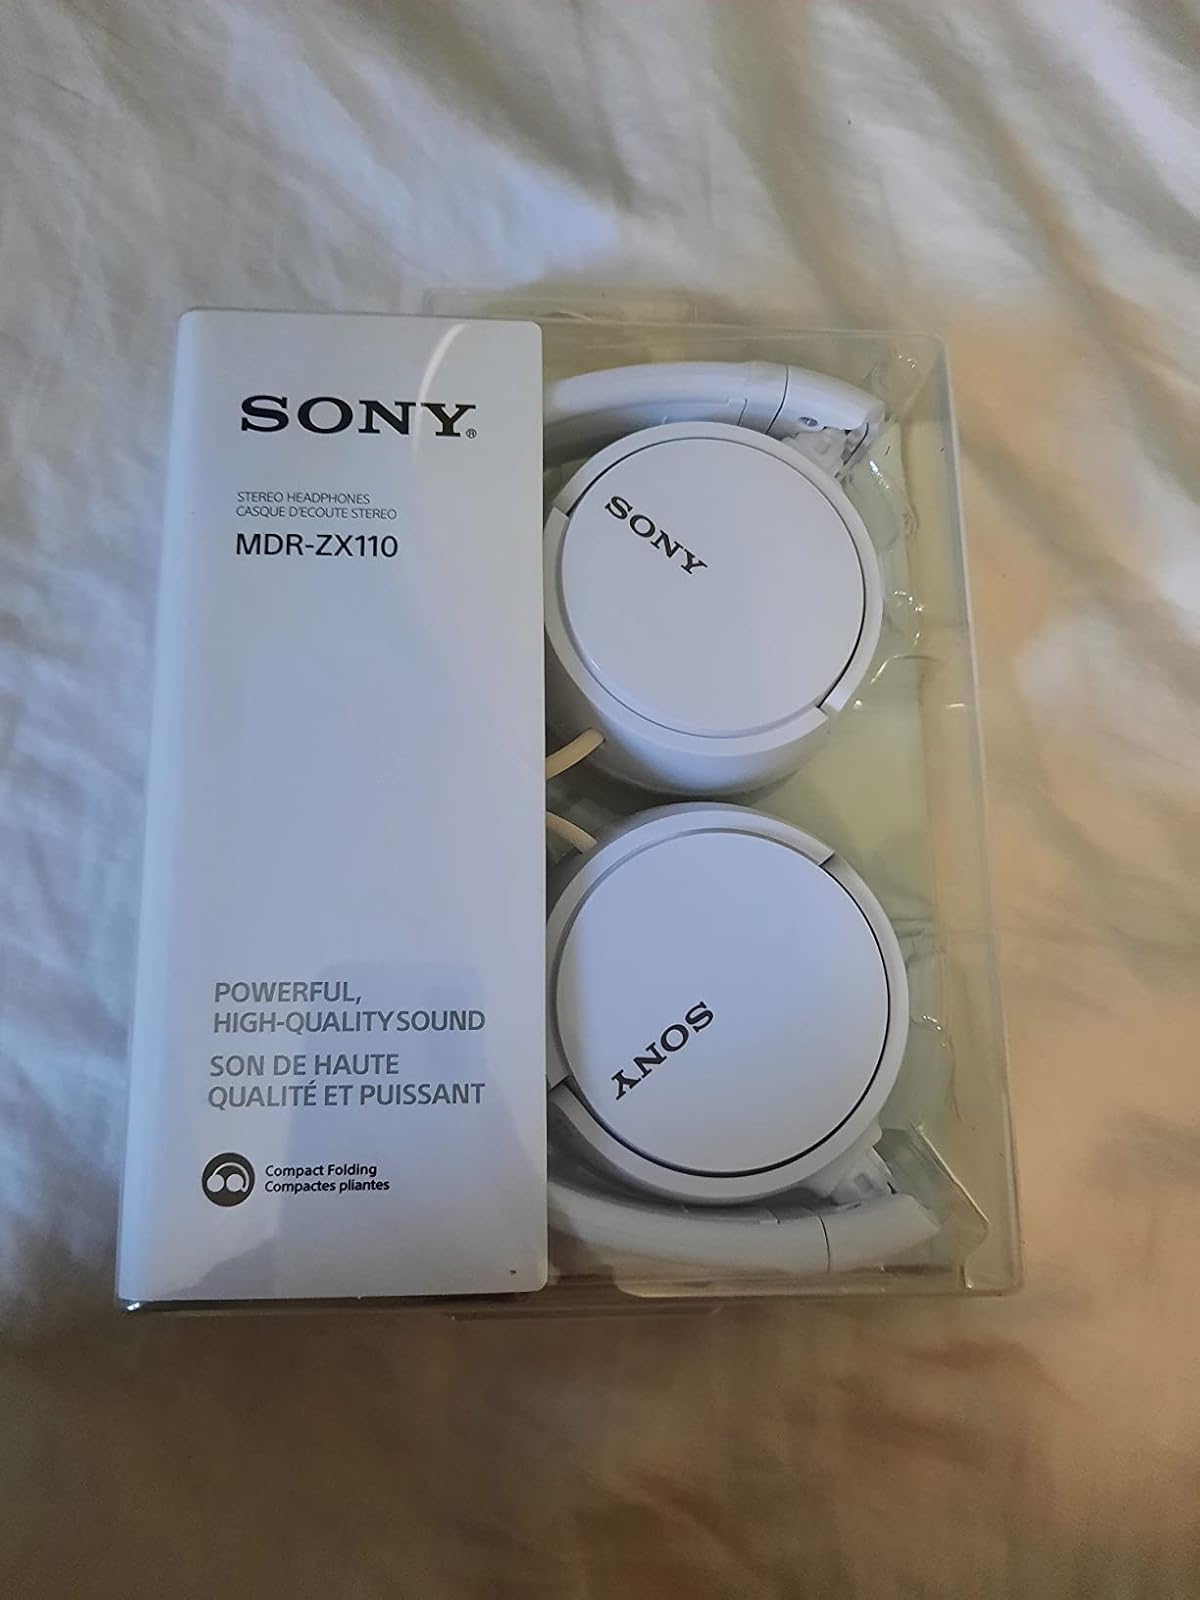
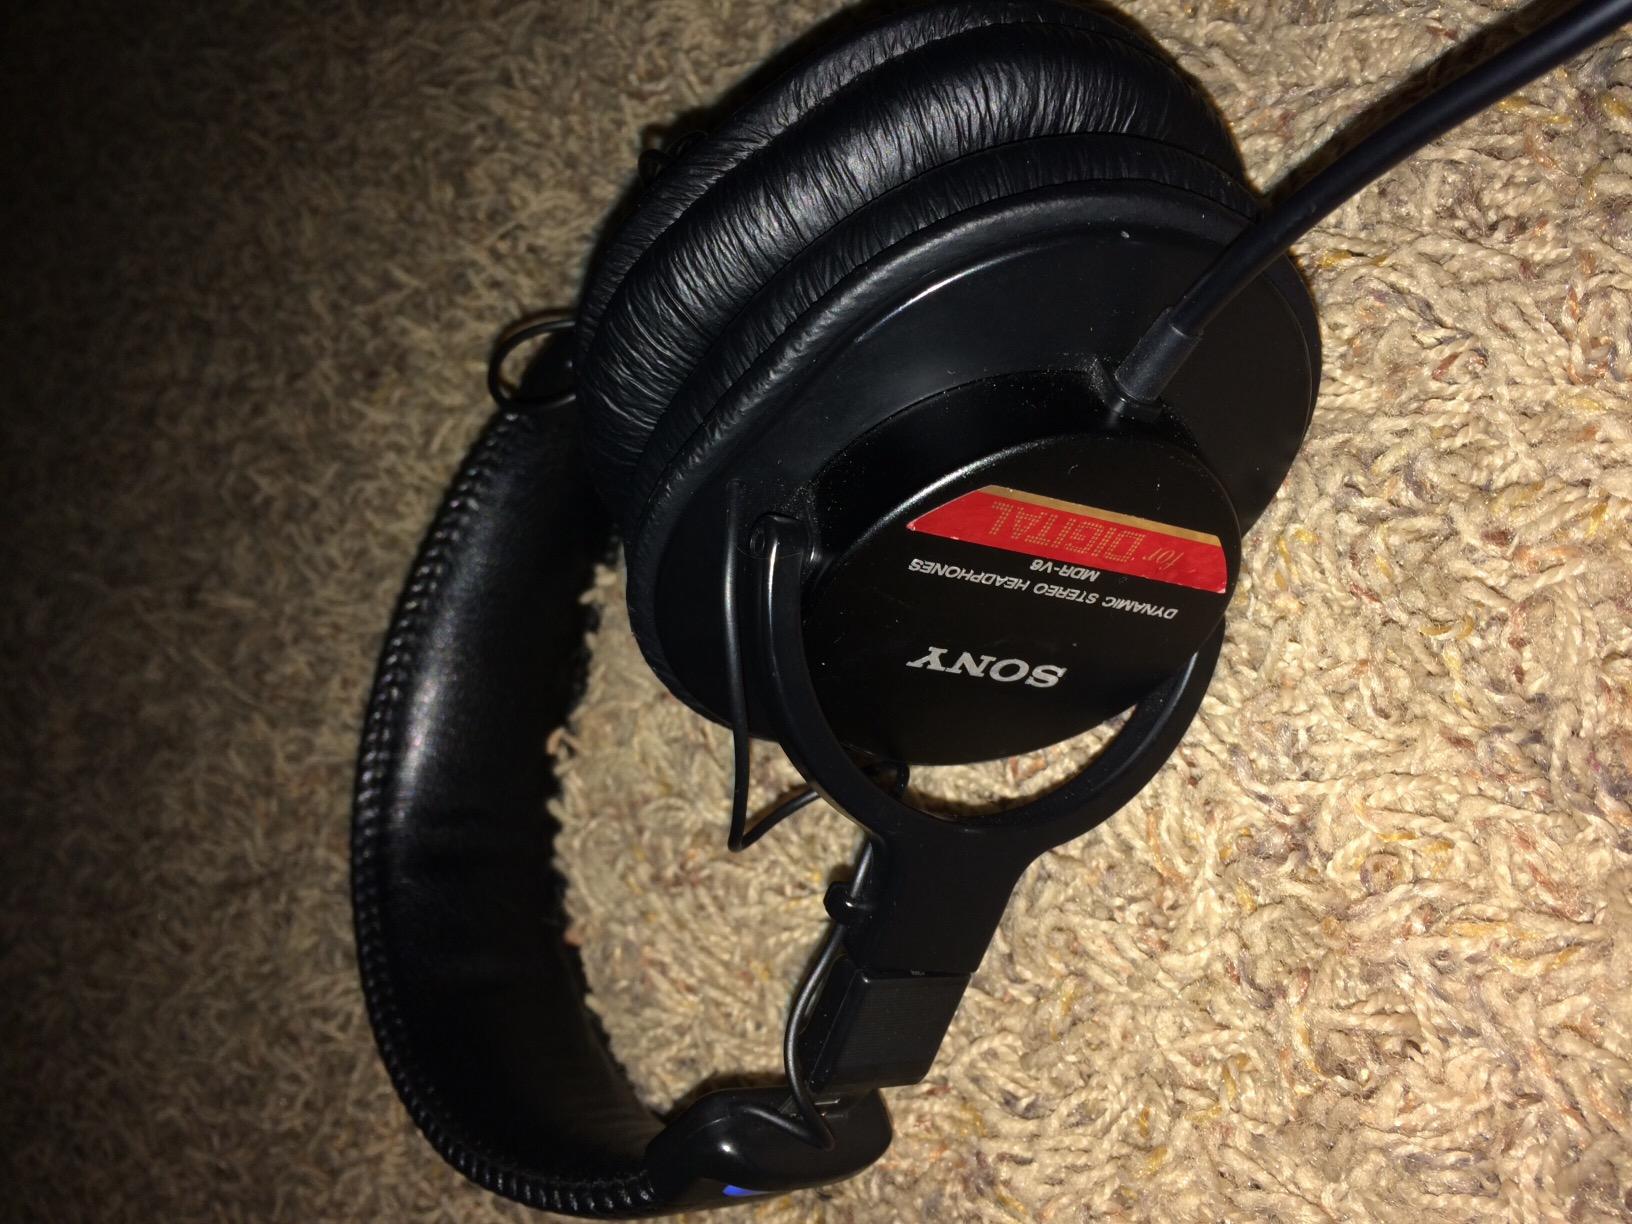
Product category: headphones
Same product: no